Hellcats over the Pacific

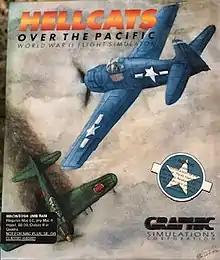
Original 1991 box cover

Hellcats over the Pacific is a combat flight simulation game for the Macintosh computer. It was written by Parsoft Interactive and released by Graphic Simulations in 1991. Hellcats was a major release for the Mac platform, one of the first 3D games to be able to drive a 640 x 480 x 8-bit display at reasonable frame rates in an era when the PC clone's VGA at 320 x 240 x 4-bit was the standard. The graphics engine was combined with a simple Mac interface, a set of randomized missions, and a number of technical features that greatly enhanced the game's playability and made it a lasting favorite into the mid-1990s. The original game was followed with a missions disk in 1992, Hellcats: Missions at Leyte Gulf, which greatly increased the visual detail and added many more objects to the game.